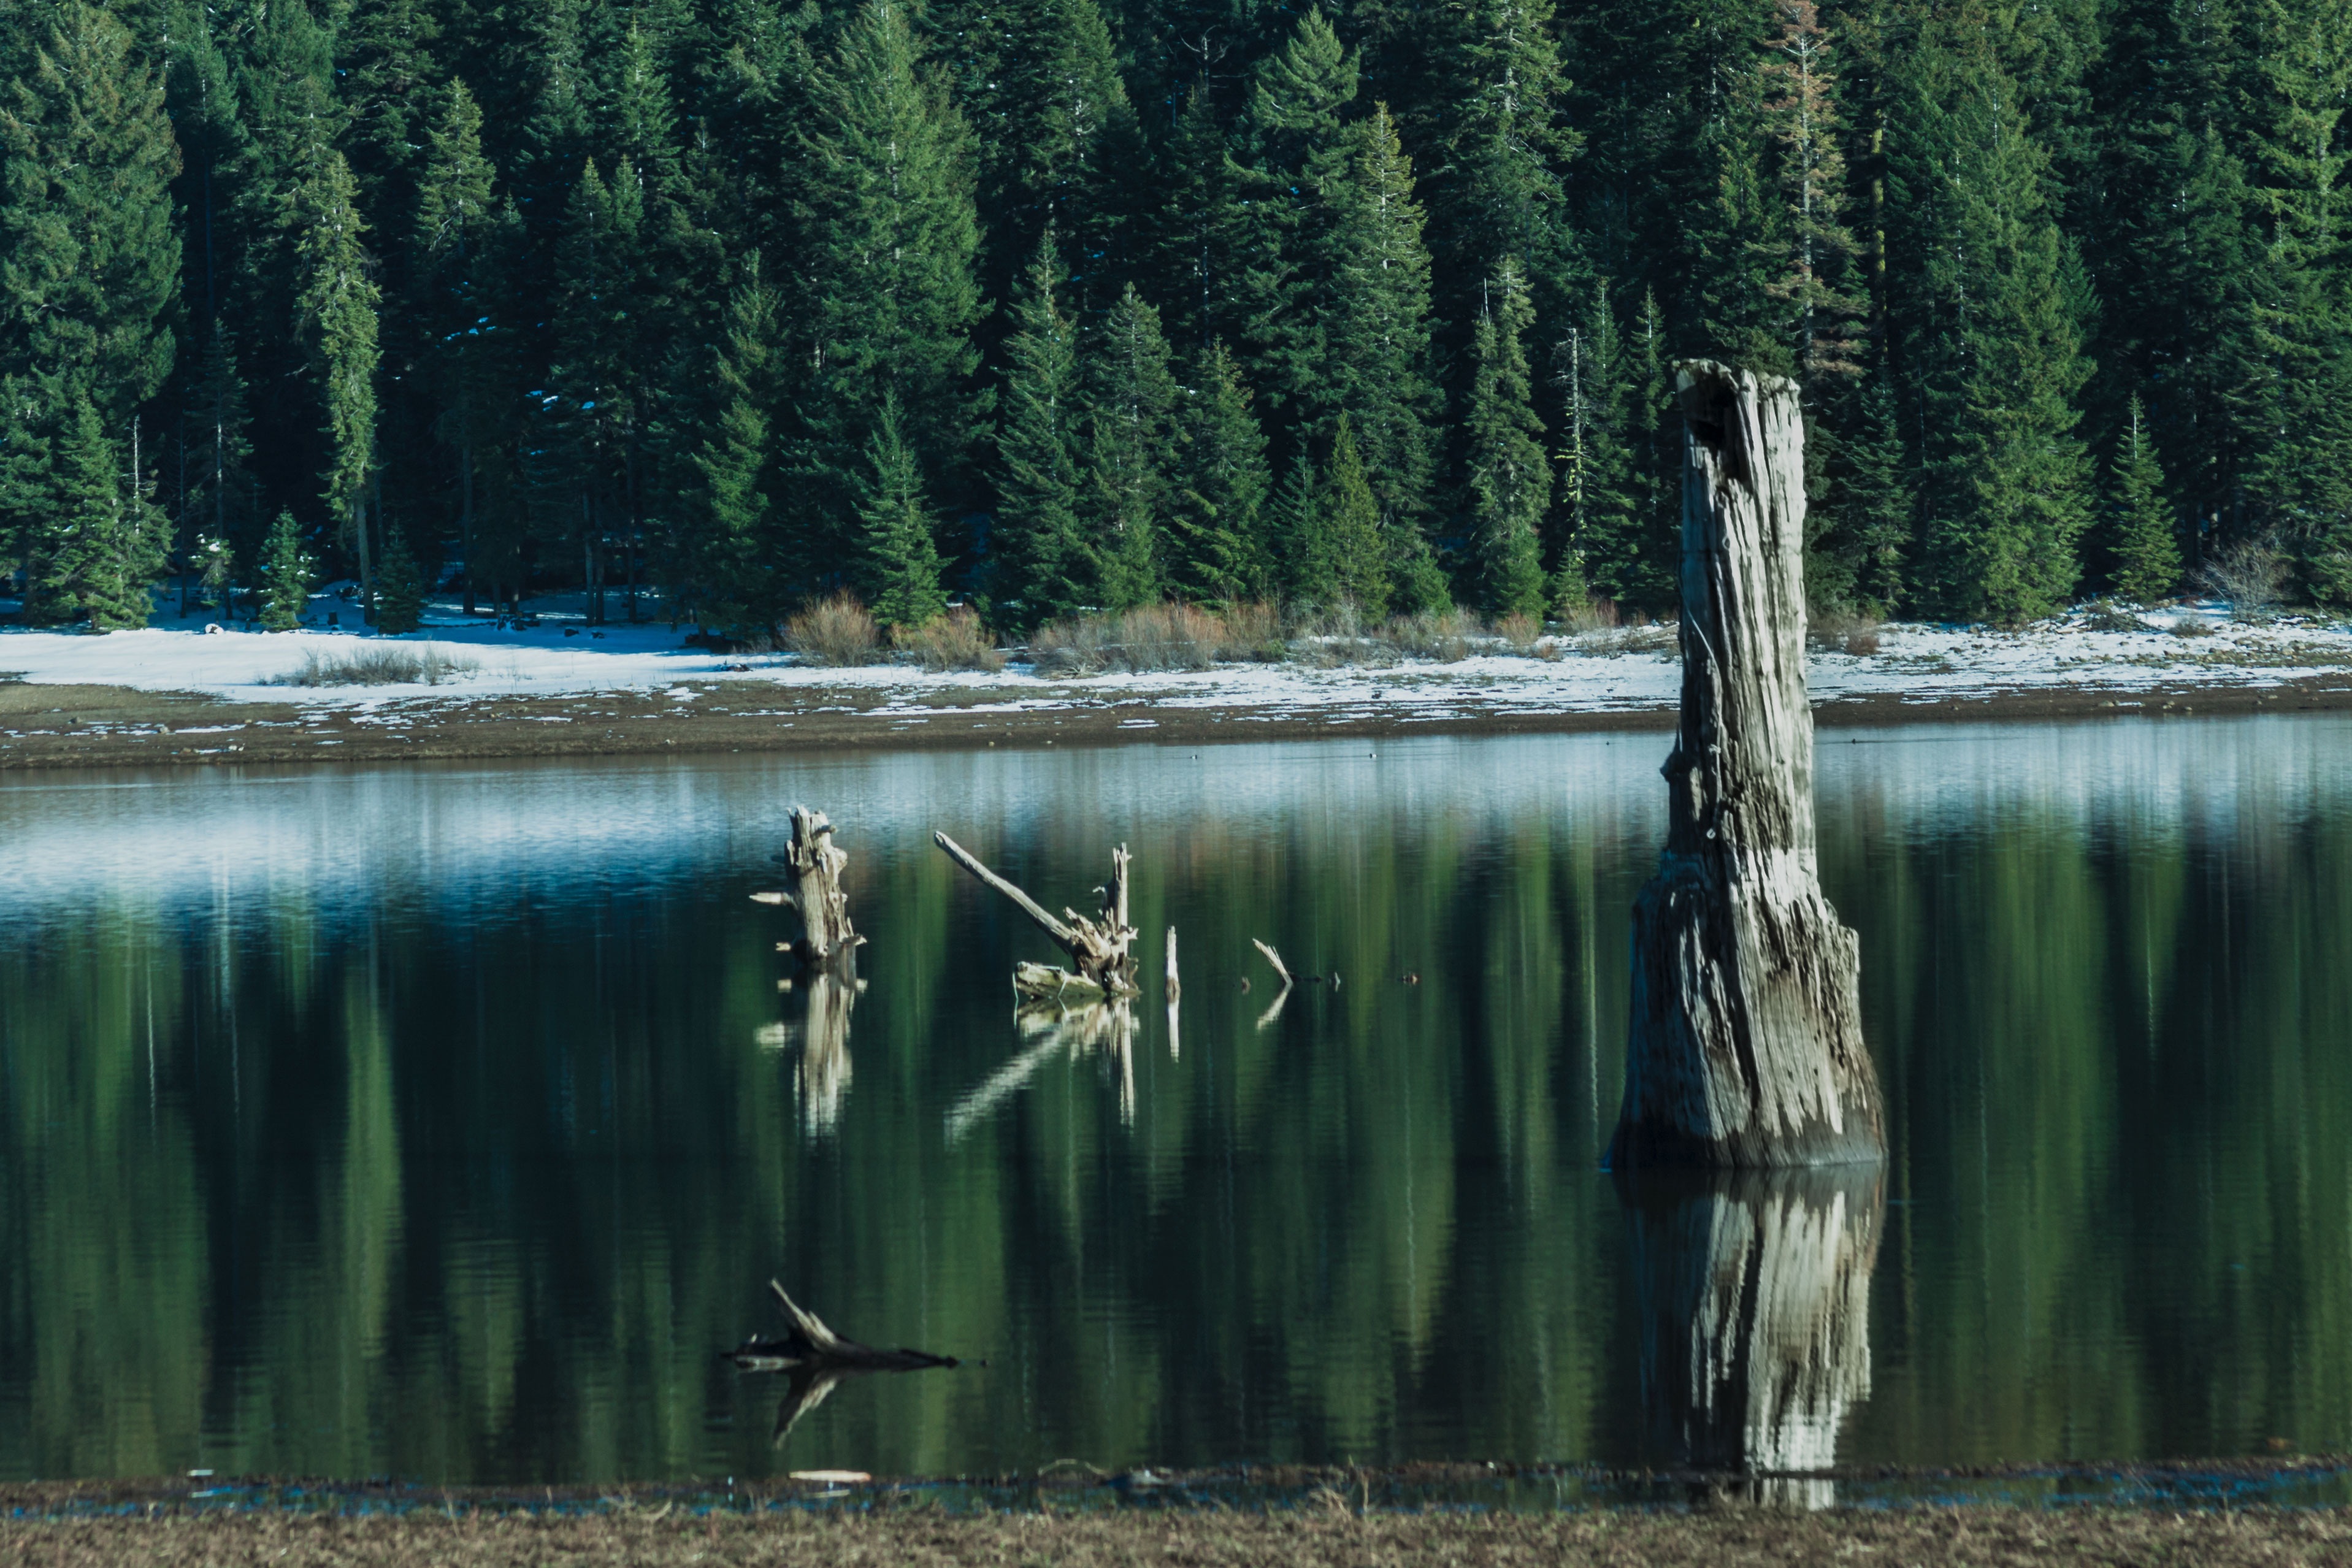
tree, water, nature, forest, waterfall, swamp, wilderness, texture, lake, pond, reflection, tranquil, calm, reservoir, body of water, surface, cool, wetland, woodland, habitat, evergreens, water feature, ecosystem, clean water, pine trees, snow melt, natural environment